Battle of Évora (1808)

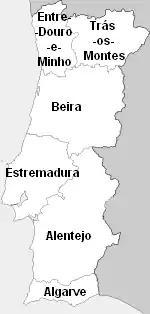
Provinces of Portugal in 1808

Because Portugal's ports were closed by the British blockade, her wines could no longer be sold to England nor could her goods be traded to Brazil. The French put 10,000 persons to work in the arsenal and shipyard, but Lisbon soon filled with large numbers of unemployed people who thronged the streets begging for alms. A message from Napoleon arrived in May ordering Junot to send 4,000 troops to Ciudad Rodrigo to support Marshal Bessières in the north of Spain and 8,000 more to link up with General of Division Dupont in Andalusia. These were the last instructions to reach Portugal from Paris.